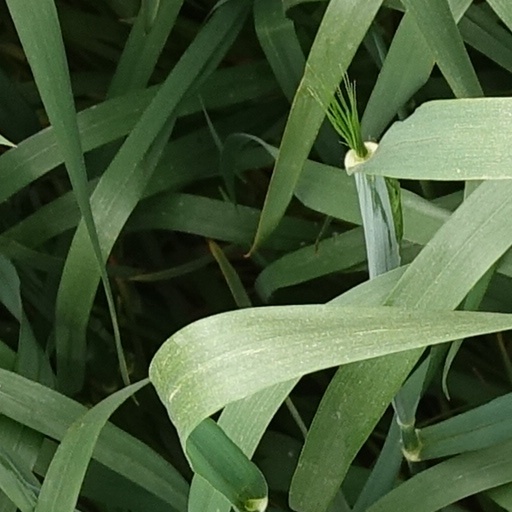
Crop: wheat